2013 Kentucky Derby

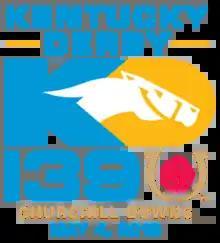
Official logo for the 2013 Kentucky Derby

The 139th running of the Kentucky Derby commenced at 6:33 pm Eastern Daylight Time (EDT) on May 4, 2013, at Churchill Downs. The race was televised in the United States on the NBC television network. The favorite, Orb, won a purse of $1.4 million with a final time of 2:02.89, with Golden Soul finishing second and Revolutionary placing third.